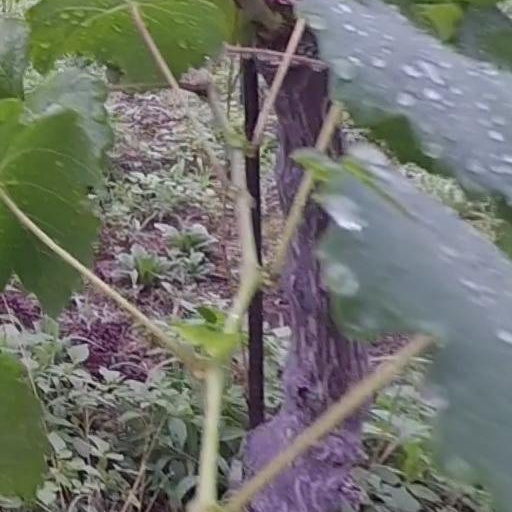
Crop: grape